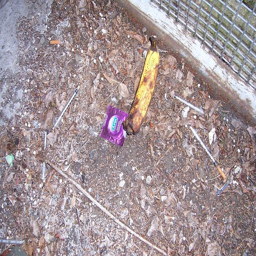
A close to the floor shot shows part of a fence grid and a variegated floor on which rests a rotting banana and a small packaged item.
A condom wrapper and banana peel on the ground.
An old banana peel is next to a condom wrapper.
a old banana that is laying on the ground
Syringes, a condom wrapper, and an old banana sit on the ground.